Mikado (game)

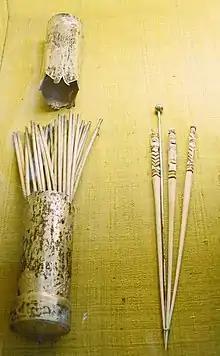
Mikado set from the 17th century

This type is usually used for outdoor use. There are 26 sticks with a length of and diameter. The game has a total of 200 points.